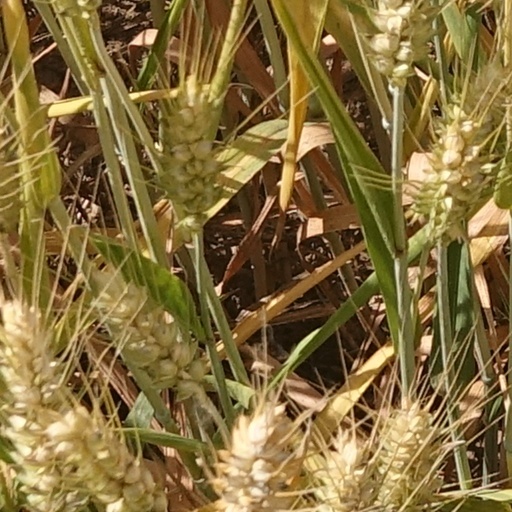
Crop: wheat